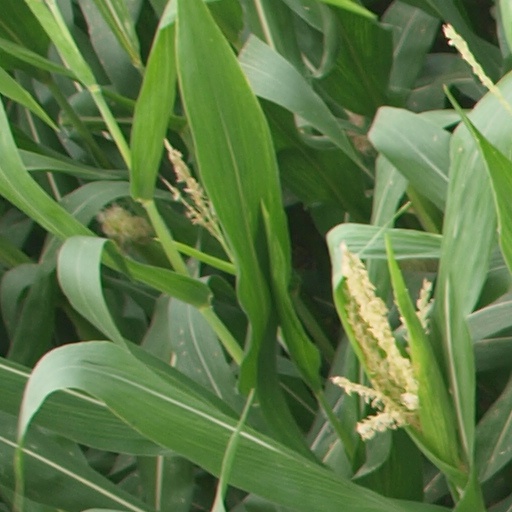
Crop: maize; corn